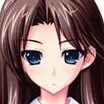
Portrait style: Anime Portrait